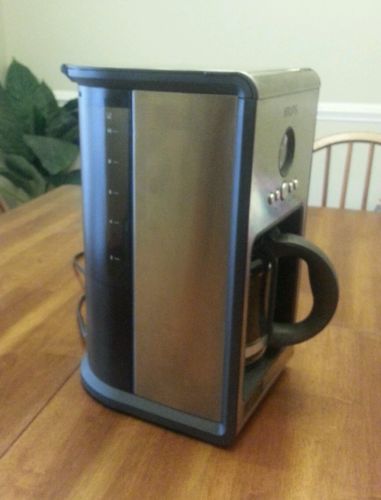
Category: coffee maker